Congregational Church of Faribault

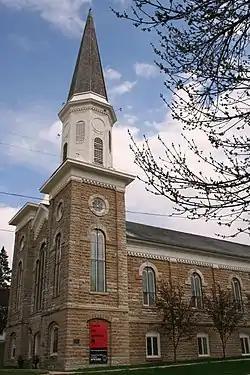

Congregational Church of Faribault (also known as the Plymouth Church) is a historic church at 227 3rd Street, NW in Faribault, Minnesota, United States. It was built in 1867 and was added to the National Register of Historic Places in 1977.